Cuyahoga Valley National Park

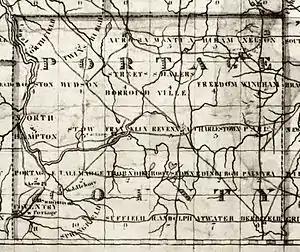
Portage County 1826

Portage Path was located in modern-day Summit County, Ohio. The trail connected the Cuyahoga and Tuscarawas Rivers and was approximately eight miles in length. American Indians used this path to transport their canoes overland from one river to the other. Using canoes, American Indians could travel by water from the Great Lakes to the Gulf of Mexico except for this small section. Today, most of the path is located in the city of Akron, Ohio, although interested parties can follow signs that trace the path between the two rivers. Portage County received its name from Portage Path.